Soviet destroyer Sovershenny (1940)

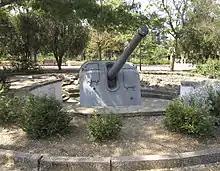
A 130 mm gun from "Sovershenny" used by a battery on Malakhov Kurgan

During an attack by German aircraft on 12 November, the destroyer was struck by two bombs during a raid by Heinkel He 111s of the First Group of "Kampfgeschwader" 27 (I./KG 27) and Junkers Ju 88s of KG 51. The bombs broke "Sovershenny"s back, already weakened by the mine explosion, and started extensive fires fueled by remaining oil in her tanks, which burned out her stern. They also damaged the drydock so that it flooded and the water gave the ship a 25° list. Two days later, she was struck by a pair of artillery shells. "Sovershenny" was disarmed in early December and her main guns were used to form a coastal artillery battery, positioned on Malakhov kurgan and manned by 65 of her sailors. The drydock was repaired and drained on 20 February 1942, after which repairs resumed, which reconstructed her hull in two months. "Sovershenny" was removed from drydock in early May and moored in Korabelnaya bay for completion, but in early June she was damaged by several near misses from bombs and another landed in a boiler room. The explosion of a German heavy artillery shell near a starboard boiler room on 15 June holed the ship, causing flooding that tugboats failed to pump out, and "Sovershenny" sank with only her forward superstructure unsubmerged. After the end of the war, her wreck was refloated by an emergency rescue detachment of the Black Sea Fleet on 28 October 1945; she was deemed irreparable and struck from the Soviet Navy on 27 December of that year, being sent to the Sevastopol Glavvtorchermet base at Inkerman for scrapping.